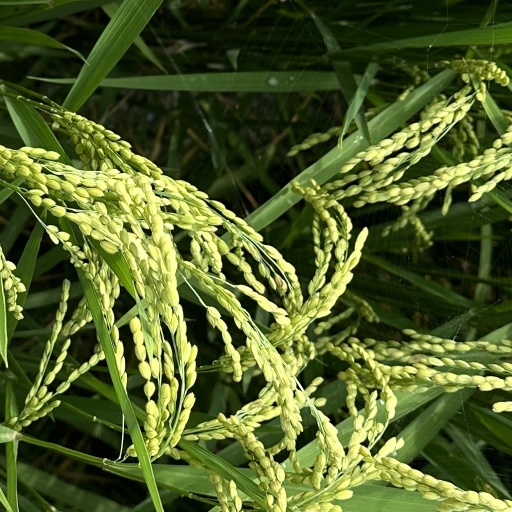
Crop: rice